Santiago Urrutia

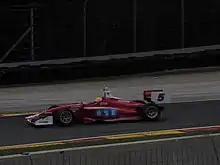
Urrutia's 2018 Indy Lights machine

At the end of 2017, Urrutia entered into a handshake deal to drive the 2018 IndyCar Series season for Harding Racing, but the team eventually rescinded on the offer and failed to pay Urrutia a $100,000 sum for the driver to compete with Belardi in Indy Lights for the season. He did, however, run a full Indy Lights season with Belardi in 2018.